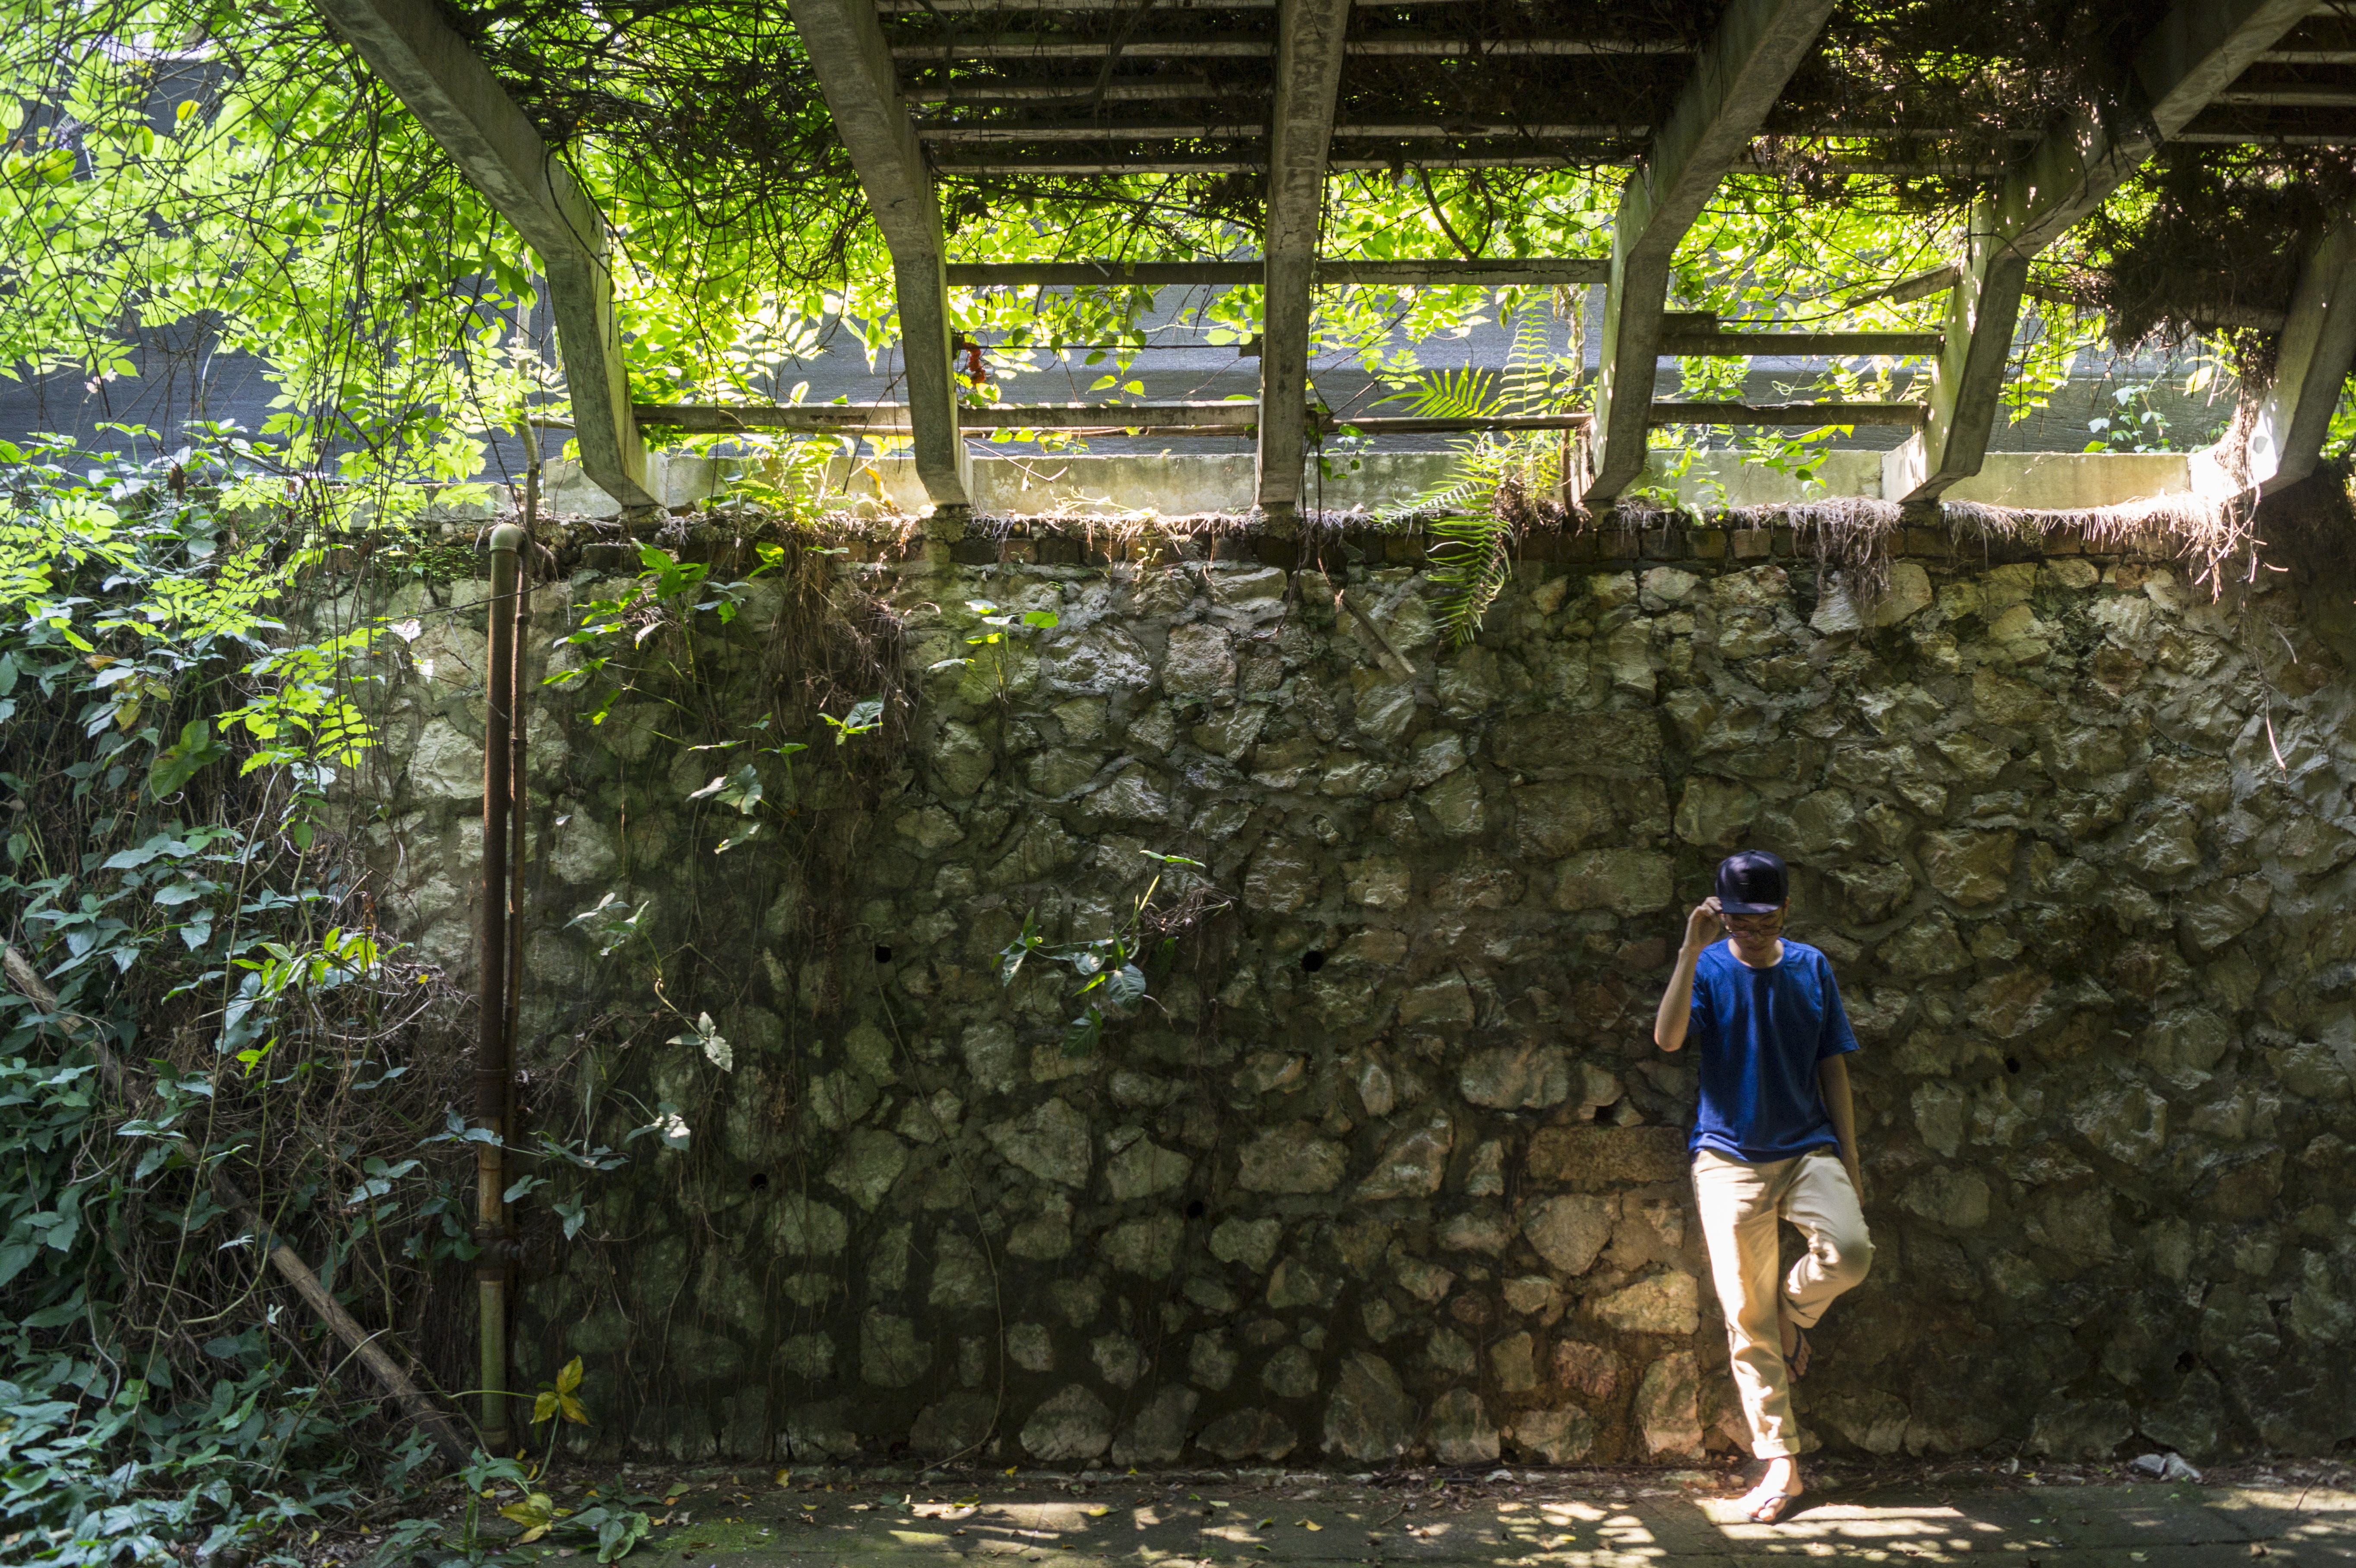
forest, trail, wall, portrait, jungle, tourism, men, nanning, the self timer, people's park